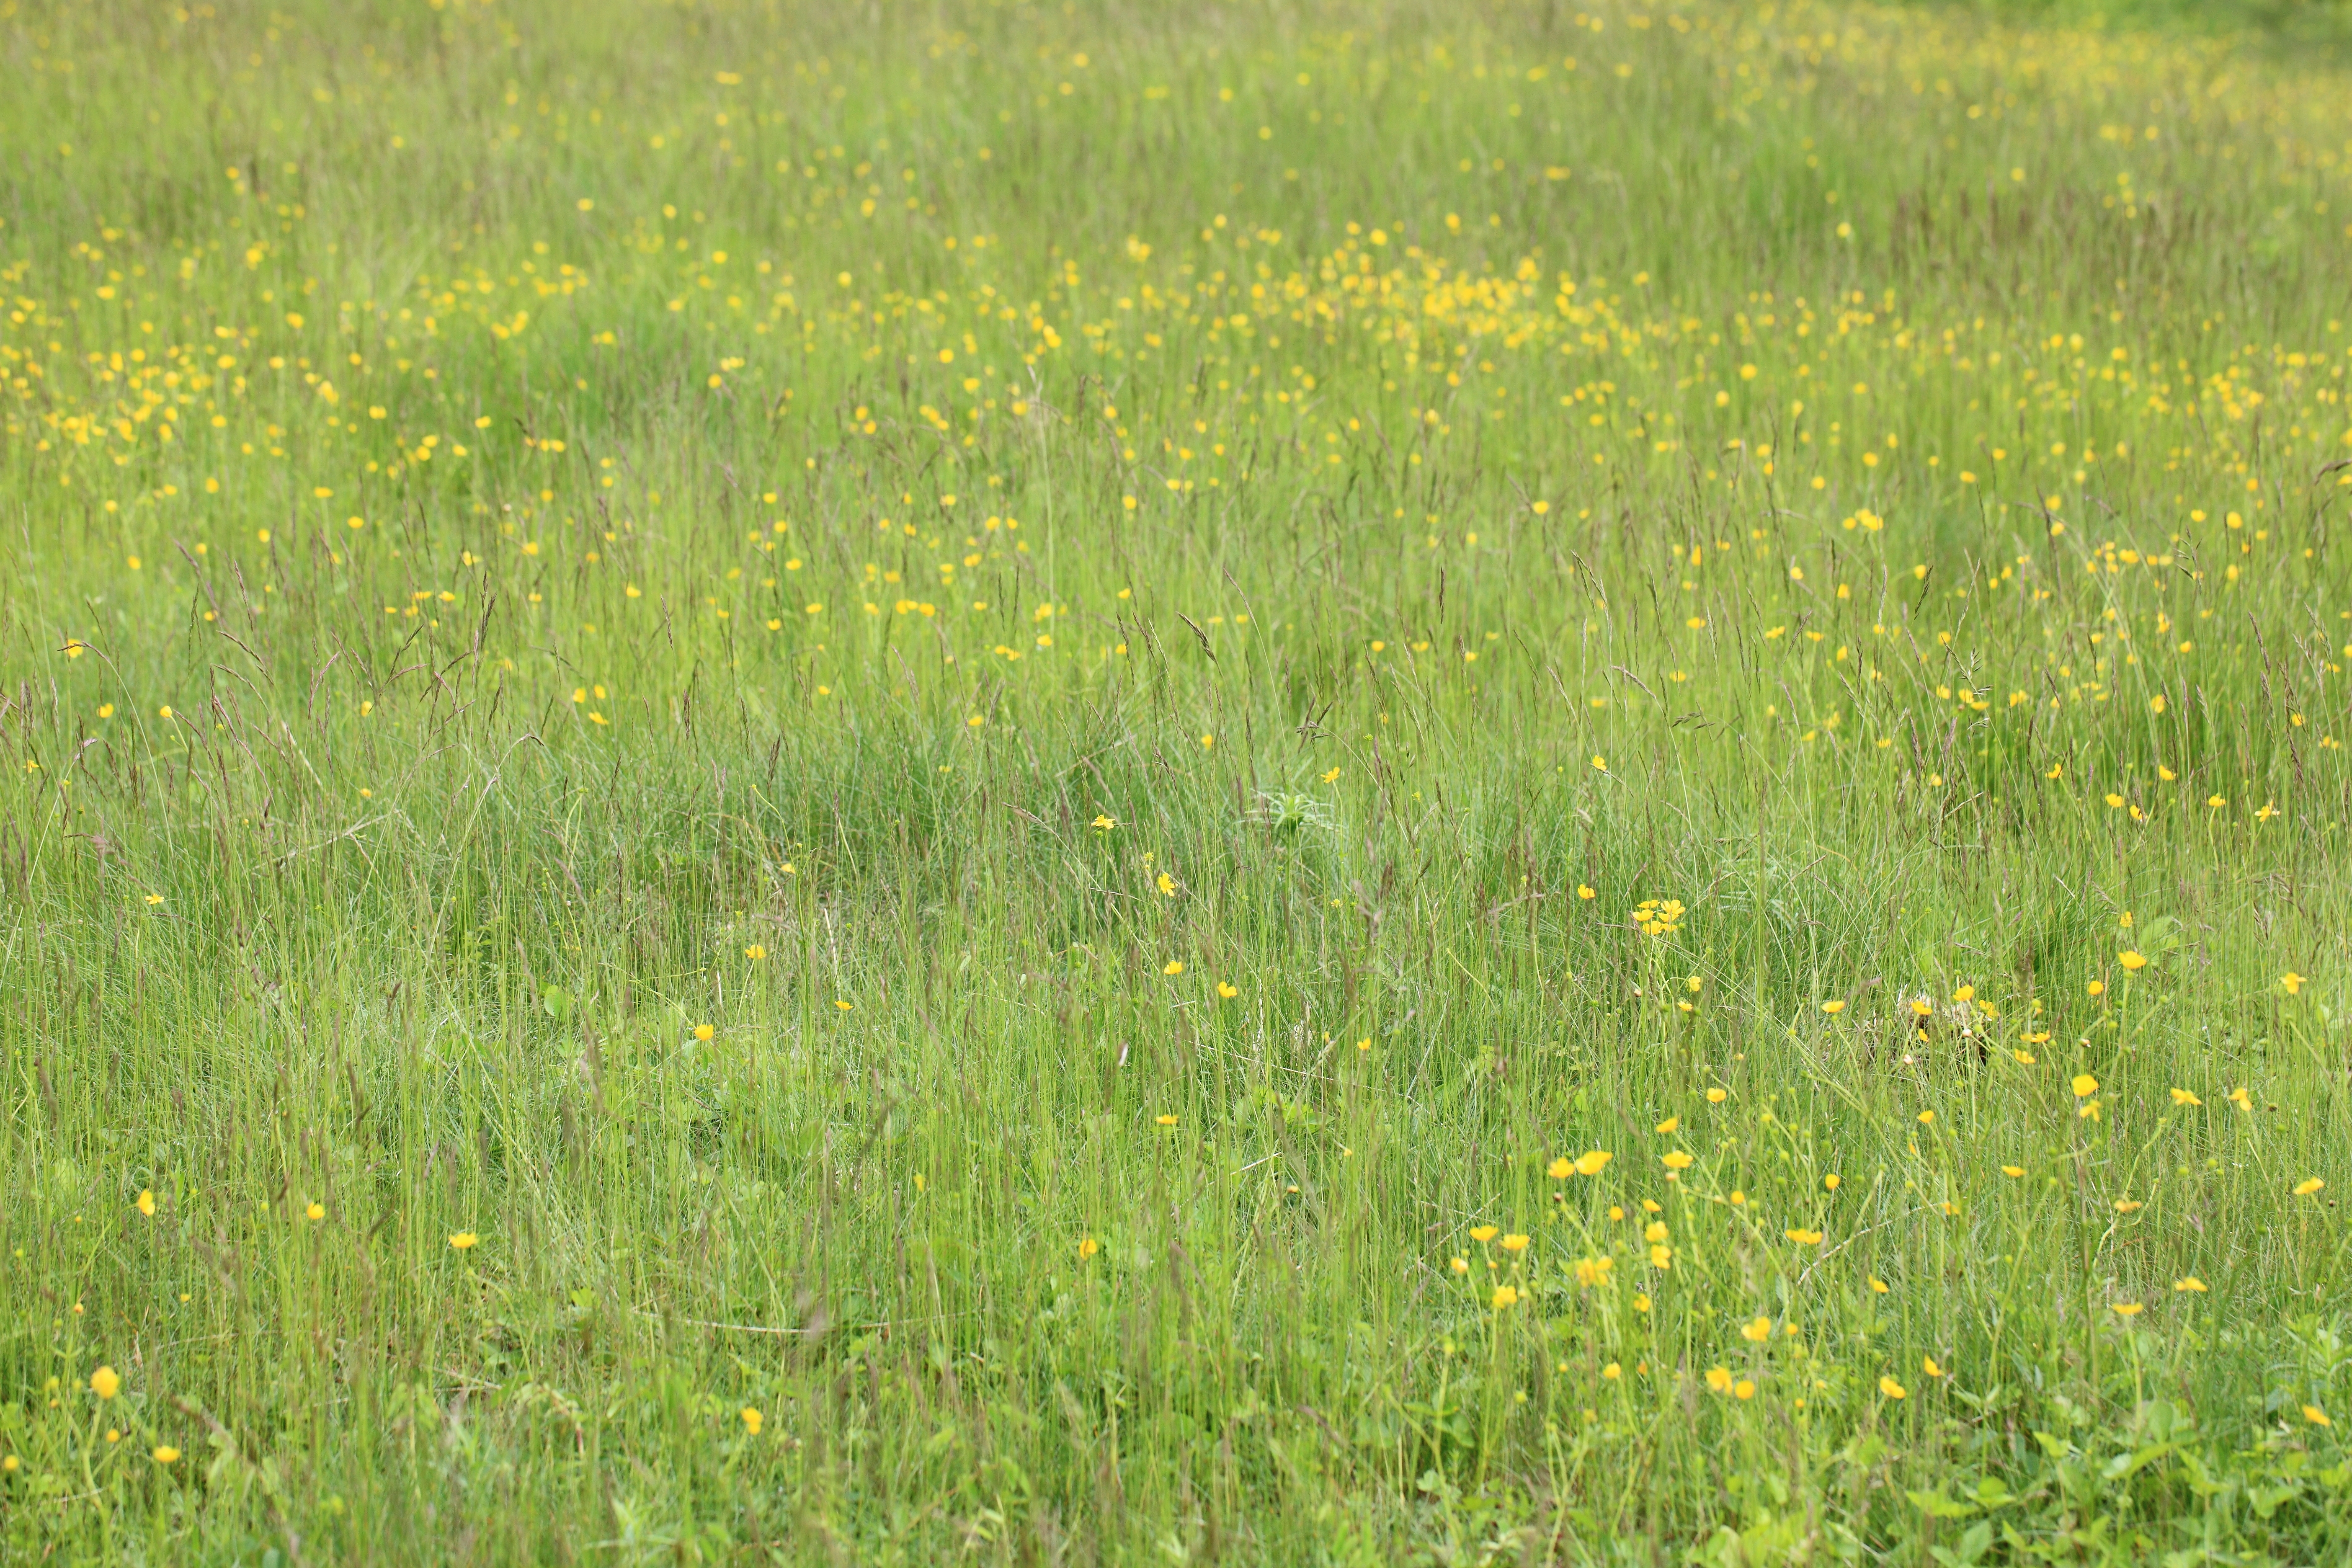
grass, marsh, blossom, plant, field, lawn, meadow, prairie, flower, green, high, pasture, plain, wildflower, grassland, wetland, bog, 5d, hires, habitat, markii, ecosystem, hi, res, resolution, nagano, suwa, fujimi, nyuukasayama, tundra, steppe, fen, natural environment, grass family